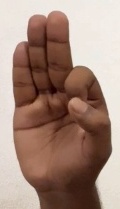
ASL sign: F